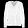
Label: Shirt